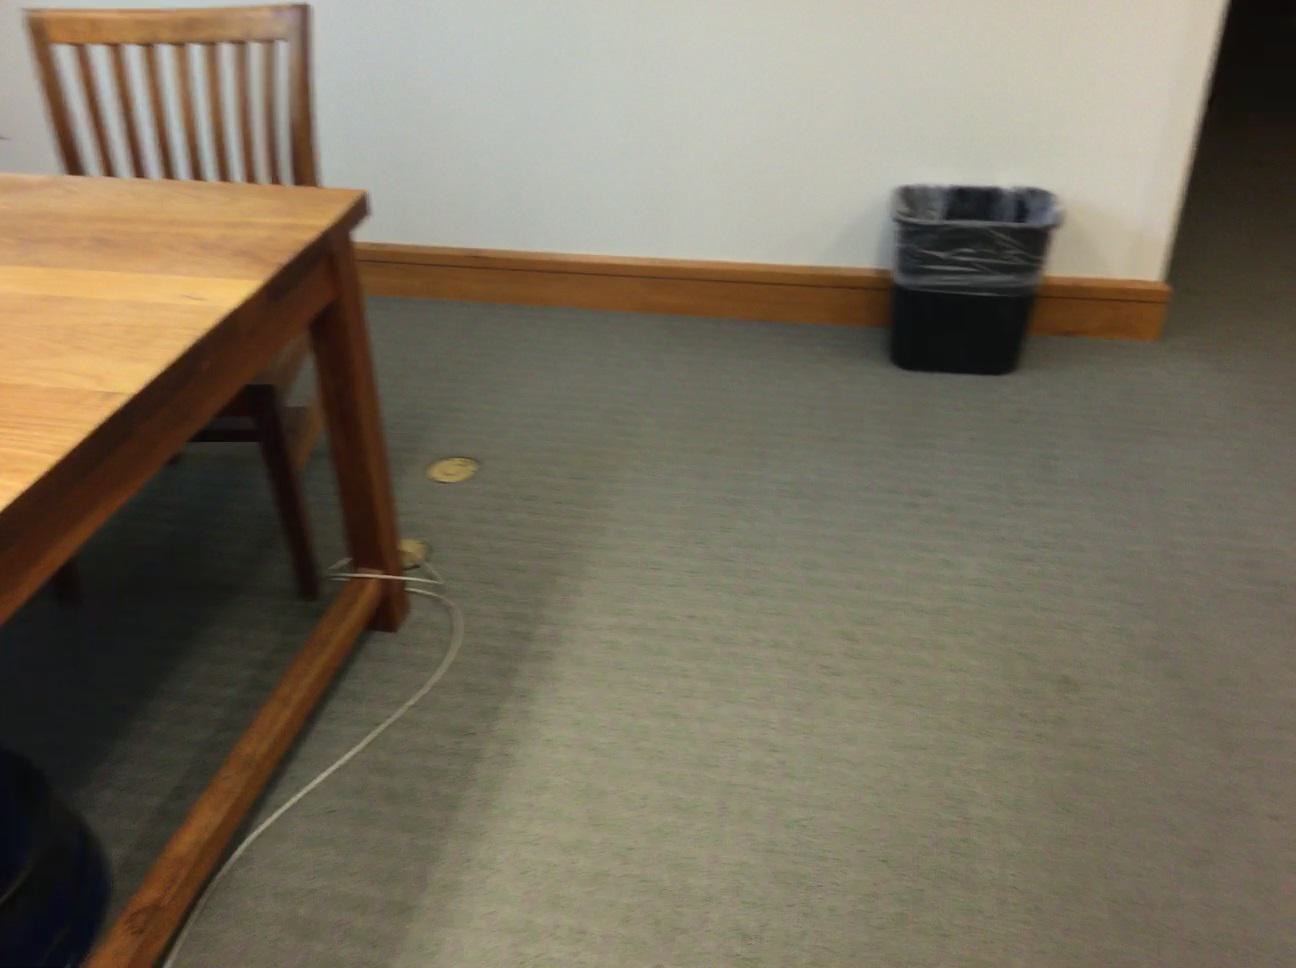
Question: In the image, there is the bin. Pinpoint several points within the vacant space situated in front of the bin from the camera's perspective. Your final answer should be formatted as a list of tuples, i.e. [(x1, y1), ...], where each tuple contains the x and y coordinates of a point satisfying the conditions above. The coordinates should be between 0 and 1, indicating the normalized pixel locations of the points.
Answer: [(0.610, 0.482), (0.649, 0.457), (0.648, 0.483), (0.686, 0.458), (0.687, 0.483), (0.724, 0.459), (0.726, 0.485), (0.762, 0.459), (0.766, 0.486), (0.802, 0.460), (0.806, 0.487), (0.835, 0.435), (0.841, 0.461), (0.847, 0.488), (0.874, 0.436), (0.881, 0.462), (0.889, 0.489), (0.913, 0.436), (0.922, 0.462), (0.953, 0.437)]